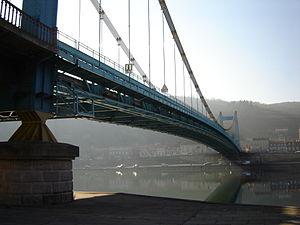
Serrières est une commune française, située dans le département de l'Ardèche en région Auvergne-Rhône-Alpes.
Cette liste des ponts les plus longs de France présente une liste de ponts de France possédant une portée supérieure à 100 mètres ou une longueur totale supérieure à 500 mètres.